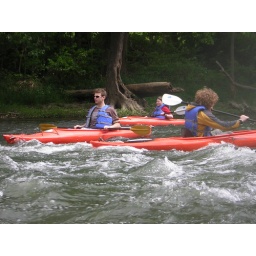
Confusion in the white water